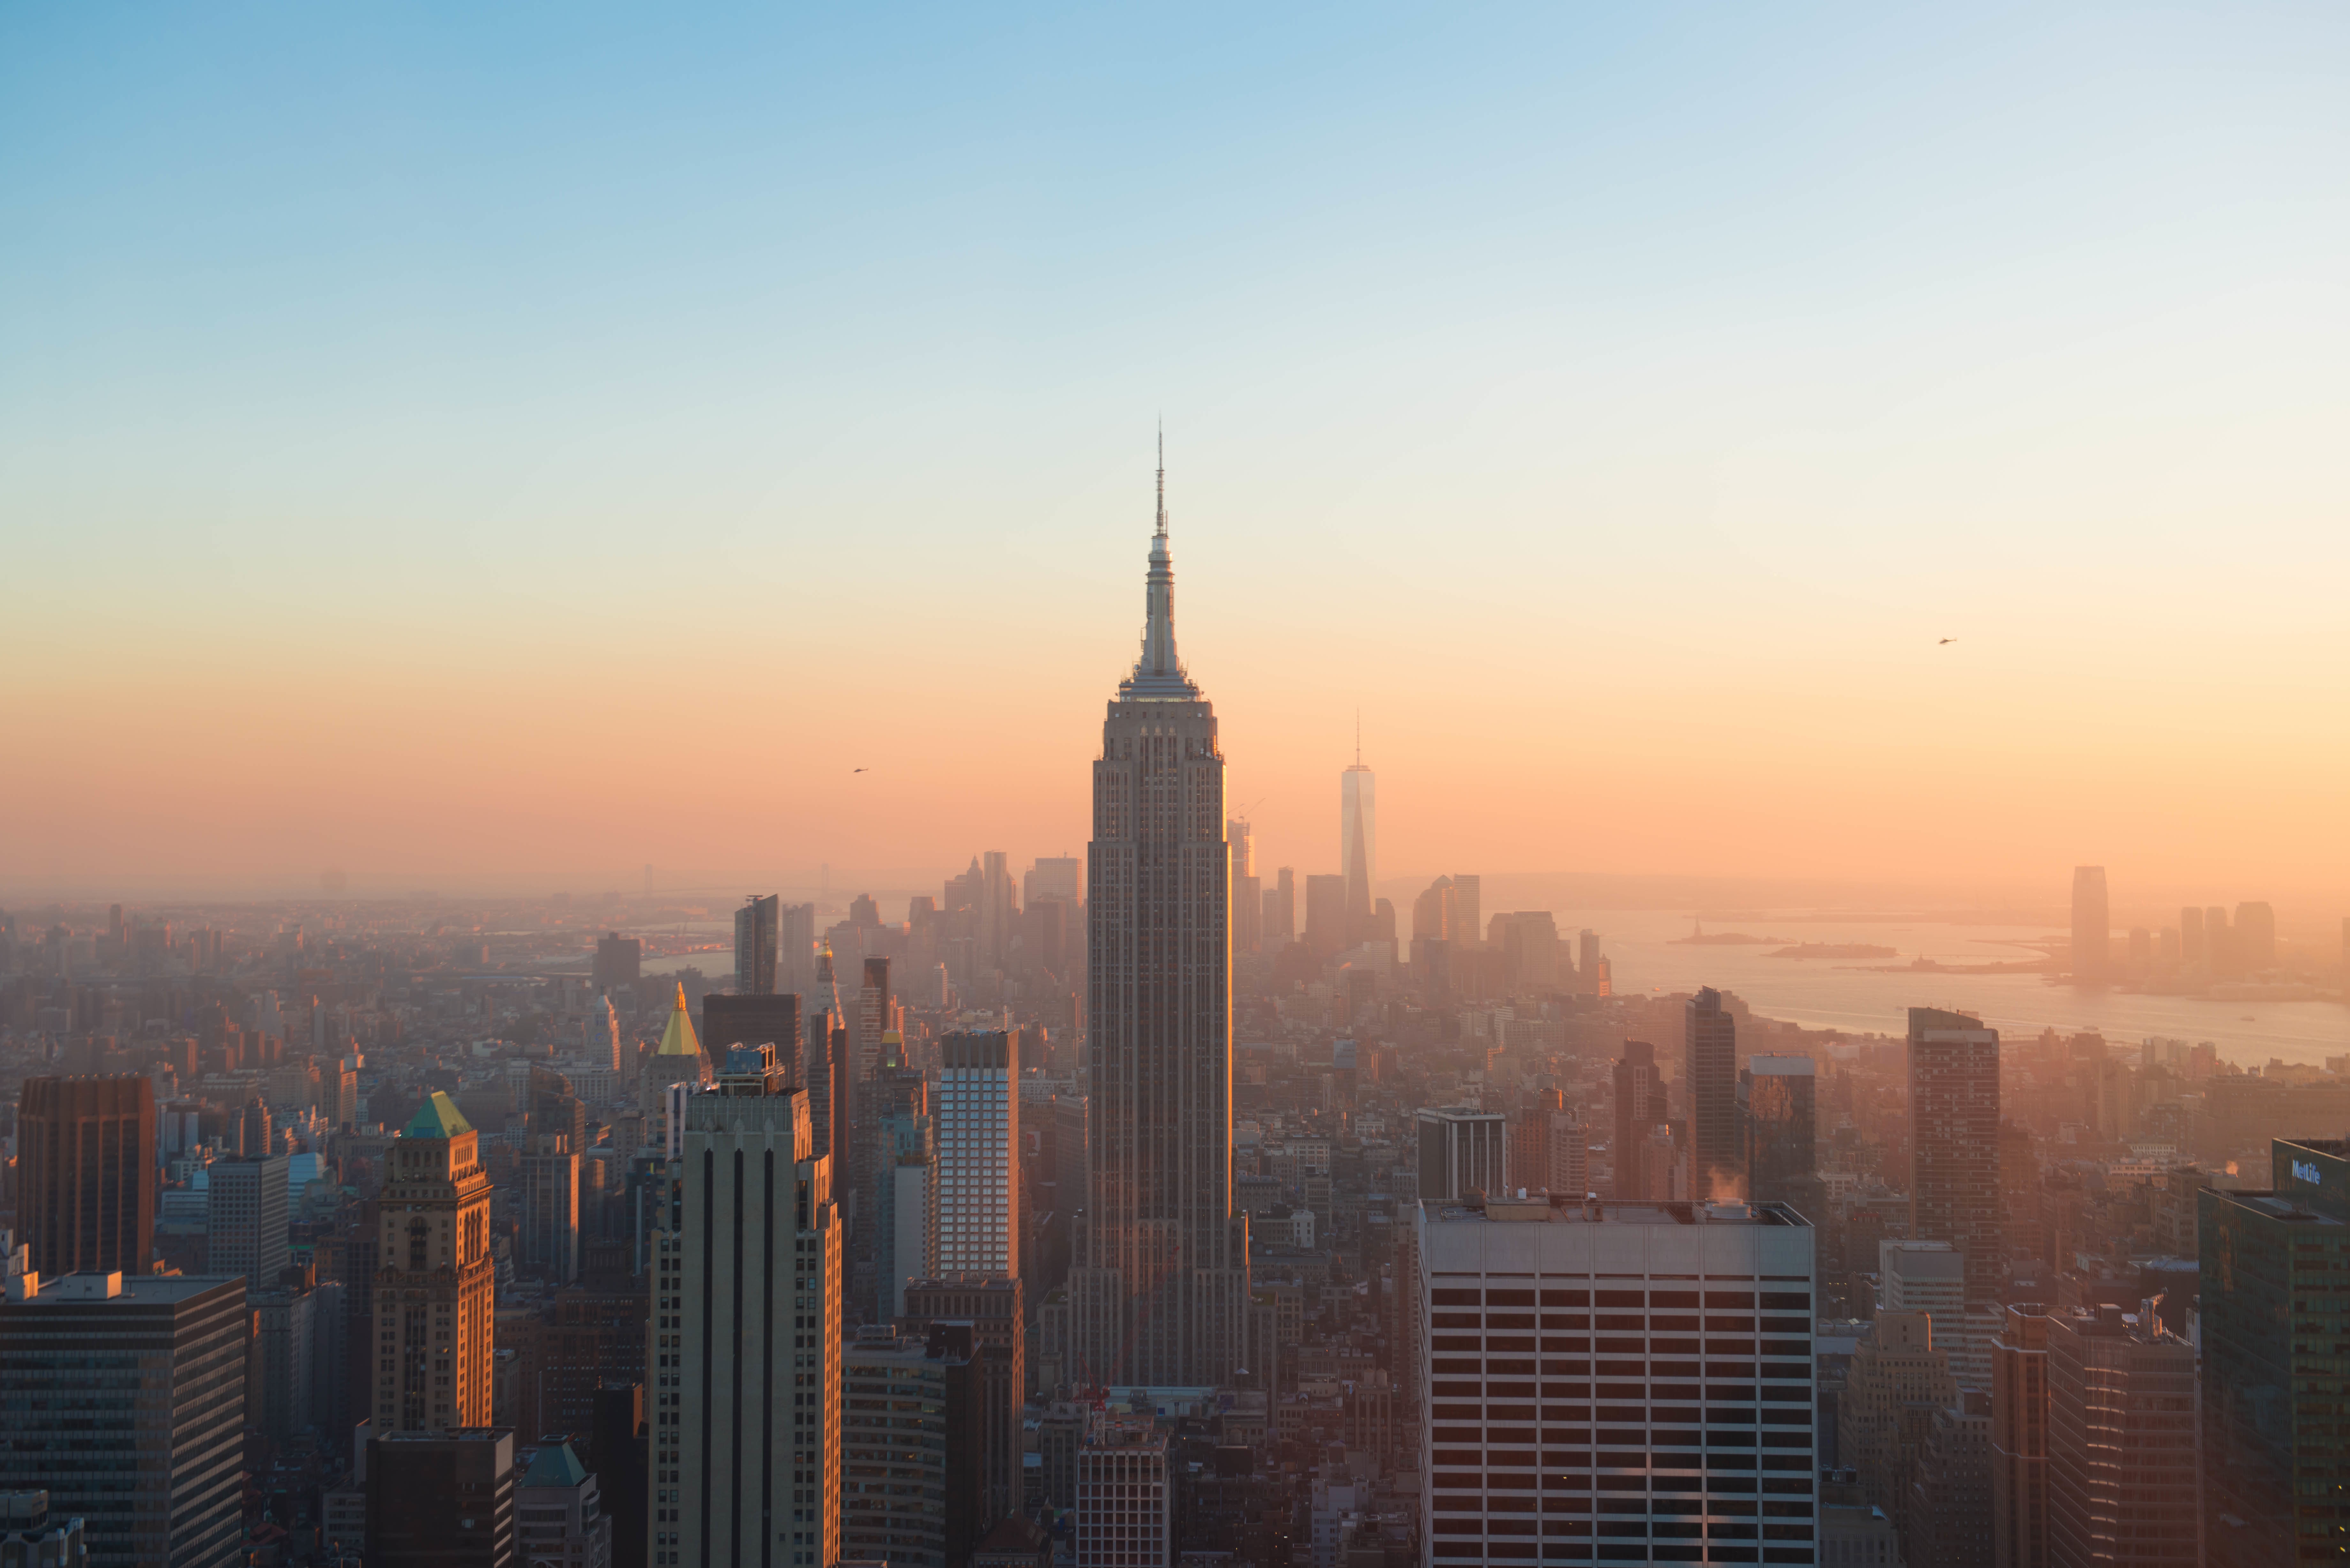
horizon, sunrise, sunset, skyline, morning, dawn, city, skyscraper, cityscape, downtown, dusk, evening, tower, haze, metropolis, atmospheric phenomenon, human settlement, metropolitan area